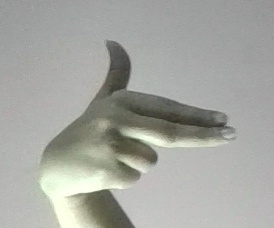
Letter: ghain